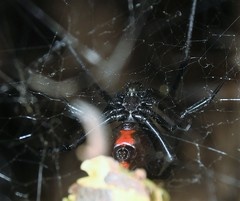
Species: Lactrodectus_hesperus